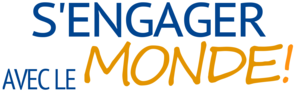
Logo de [Chantiers jeunesse]
Chantiers jeunesse est un organisme à but non lucratif québécois qui réalise des projets de volontariat au Canada et à l'étranger. Chaque année une centaine de jeunes âgés de plus de 18 ans partent réaliser un chantier d'une durée moyenne de 2 semaines.